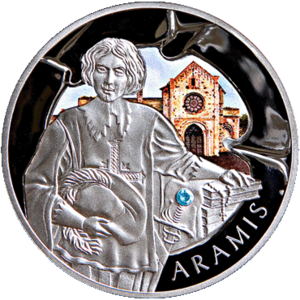
Aramis est un personnage de fiction créé par Alexandre Dumas dans son roman Les Trois Mousquetaires et inspiré d'Henri d'Aramitz.